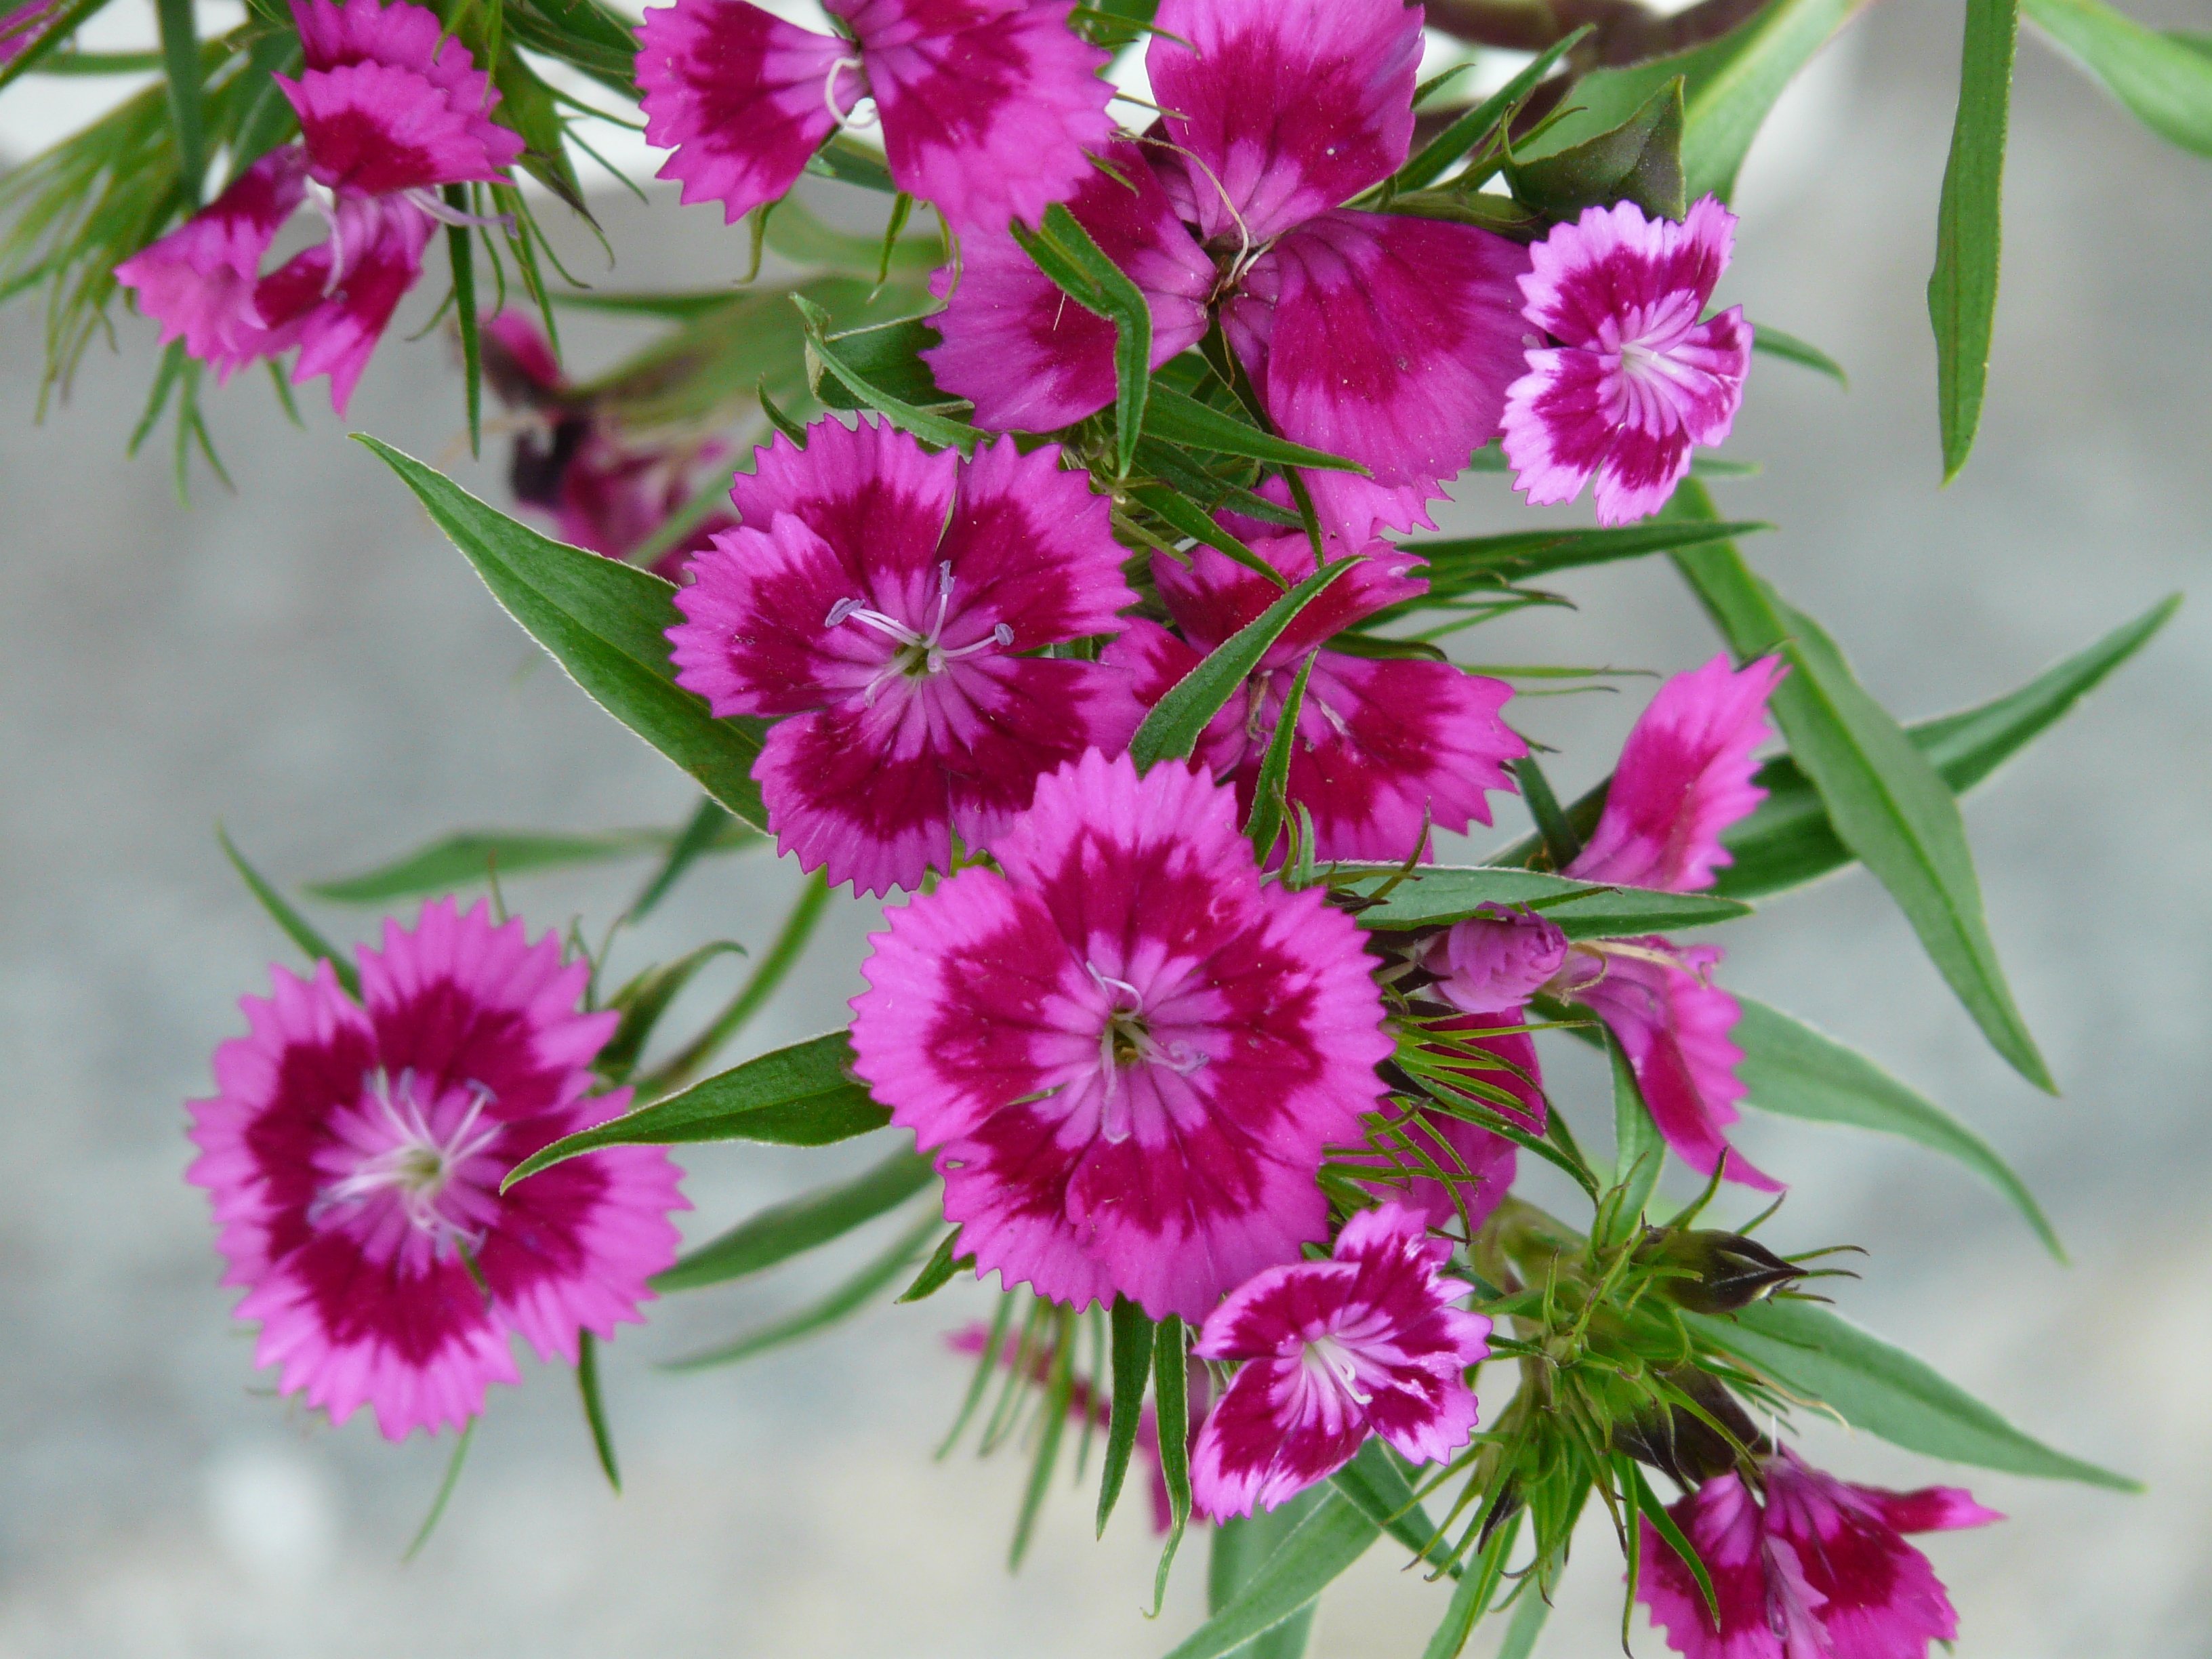
blossom, plant, flower, petal, bloom, herb, botany, pink, flora, wildflower, carnation, dianthus, ornamental plant, flowering plant, annual plant, land plant, pink family, bush elke